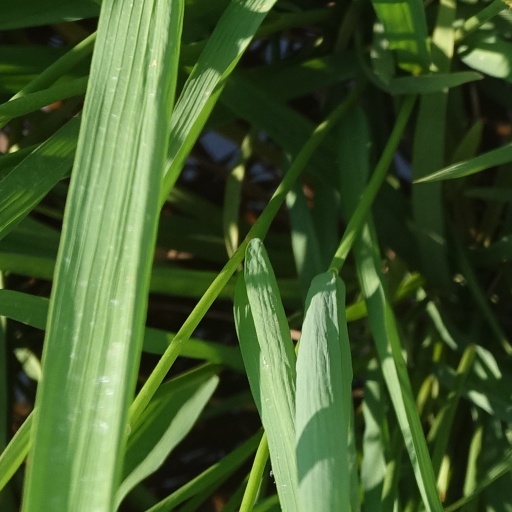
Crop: rice